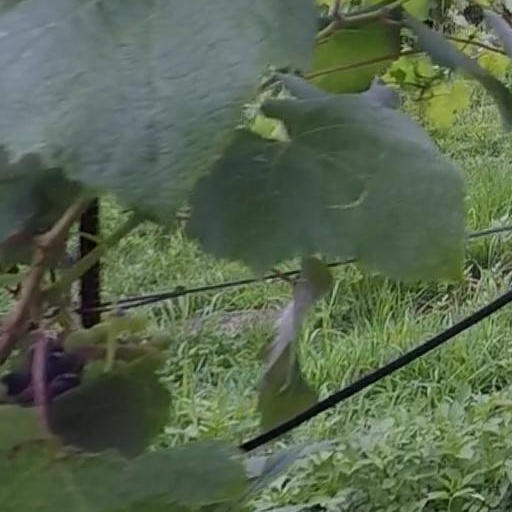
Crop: grape